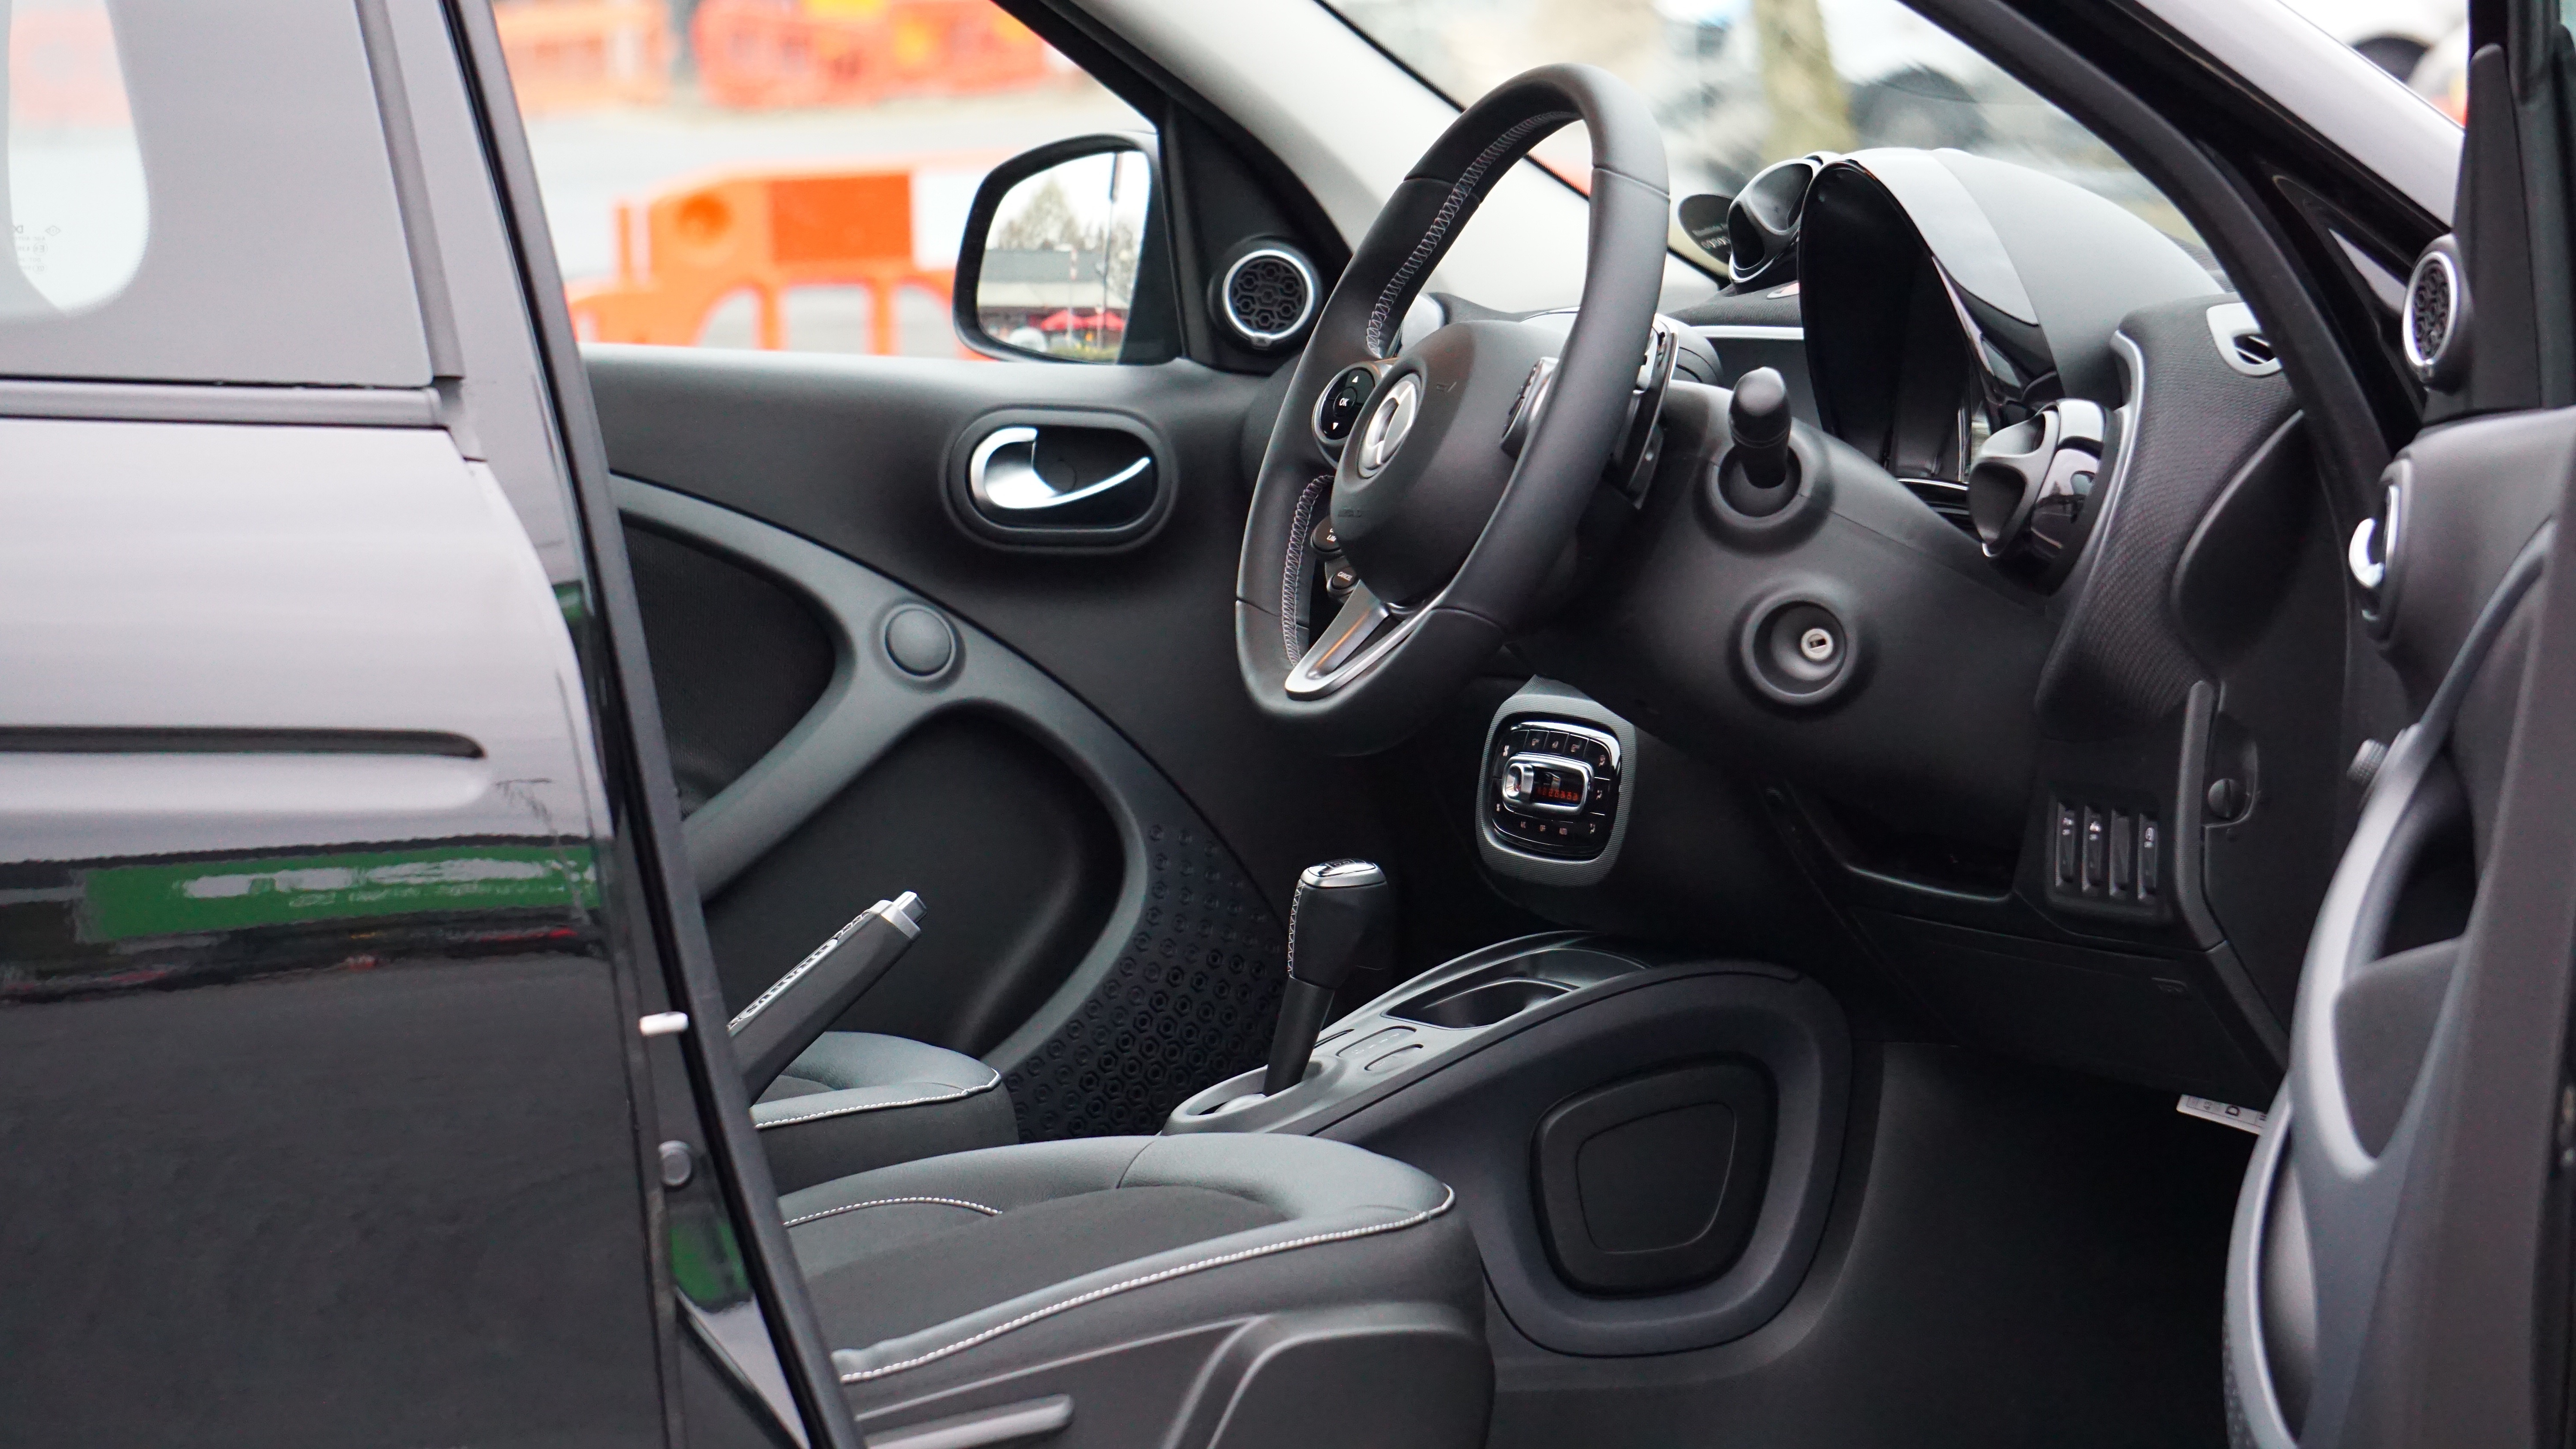
car, wheel, automobile, vehicle, steering wheel, dashboard, automotive, car interior, mini, sport utility vehicle, land vehicle, automobile make, automotive exterior, luxury vehicle, family car, executive car, mini sport utility vehicle